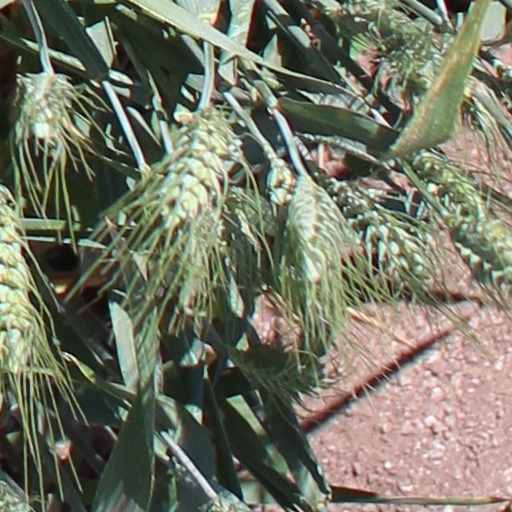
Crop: wheat